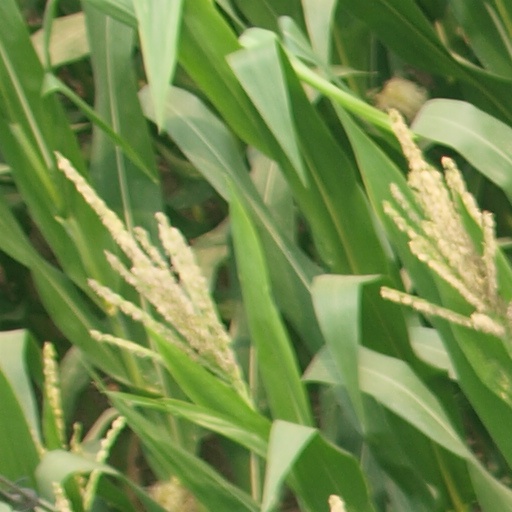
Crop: maize; corn